Vespertine

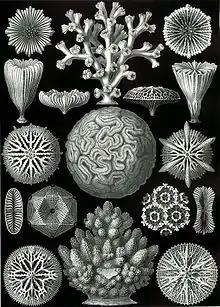
Fauna illustrations by Ernst Haeckel, were used as a backdrop during the tour.

In early August 2001, Björk confirmed the first set of dates for the Vespertine world tour which would take place at opera houses, theatres, and small venues, with favourable acoustics for the concerts. She enlisted Matmos, Zeena Parkins, a choir of Inuit girls from Greenland, and conductor Simon Lee; Visually, fauna illustrations by Ernst Haeckel were used as a backdrop during the tour.